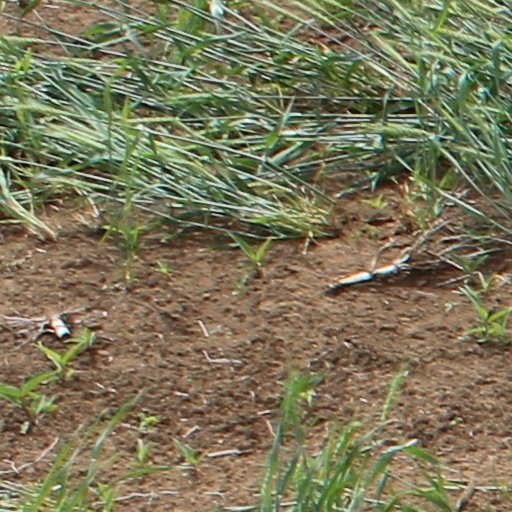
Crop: wheat